New York Yankees

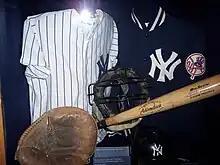
A catcher's mitt, "NY" shirts, catcher's mask, and bat.

Arnold Johnson, owner of the Kansas City Athletics, was a longtime business associate of Yankees co-owners Del Webb and Dan Topping. Because of this "special relationship" with the Yankees, he traded young players to them in exchange for cash and aging veterans. Invariably, these trades ended up being heavily tilted in the Yankees' favor, leading to accusations that the Athletics were little more than a Yankees farm team at the major league level. Kansas City had been home to the Yankees' top farm team, the Kansas City Blues, for almost 20 years before the Athletics moved there from Philadelphia in 1954.